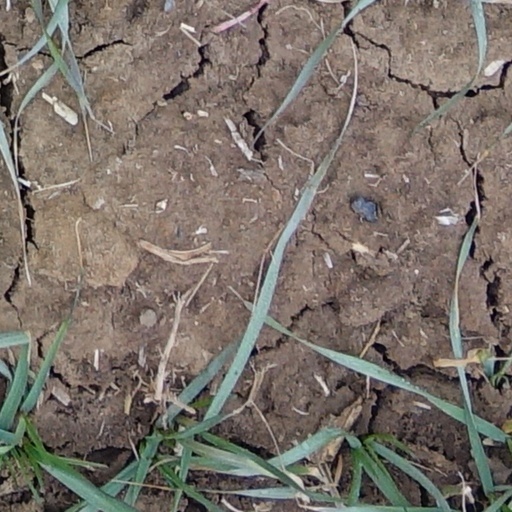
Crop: wheat